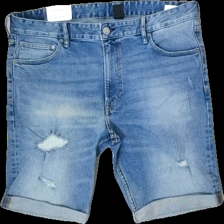
View: front
Type: Shorts
Category: Men
Brand: Logg (H&M)
Colors: Blue
Material: 100%cotton
Cut: Regular
Size: 36
Season: Summer
Trend: Denim
Stains: Major
Price range: 50-100
Recommended usage: Export